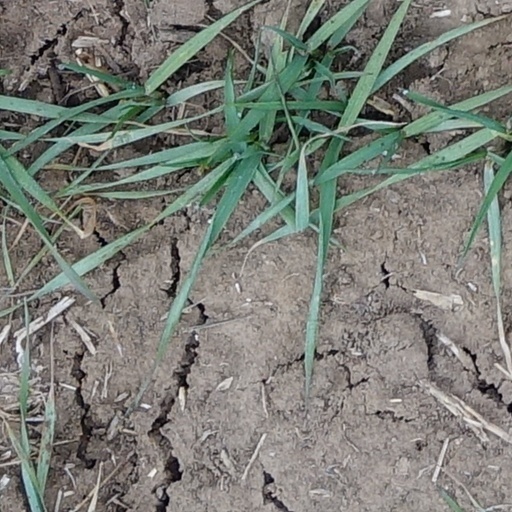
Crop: wheat